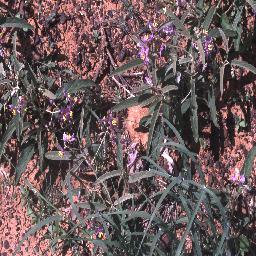
Label: negative